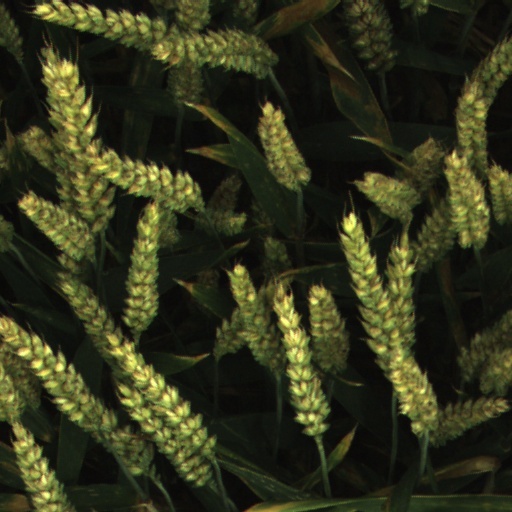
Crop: wheat